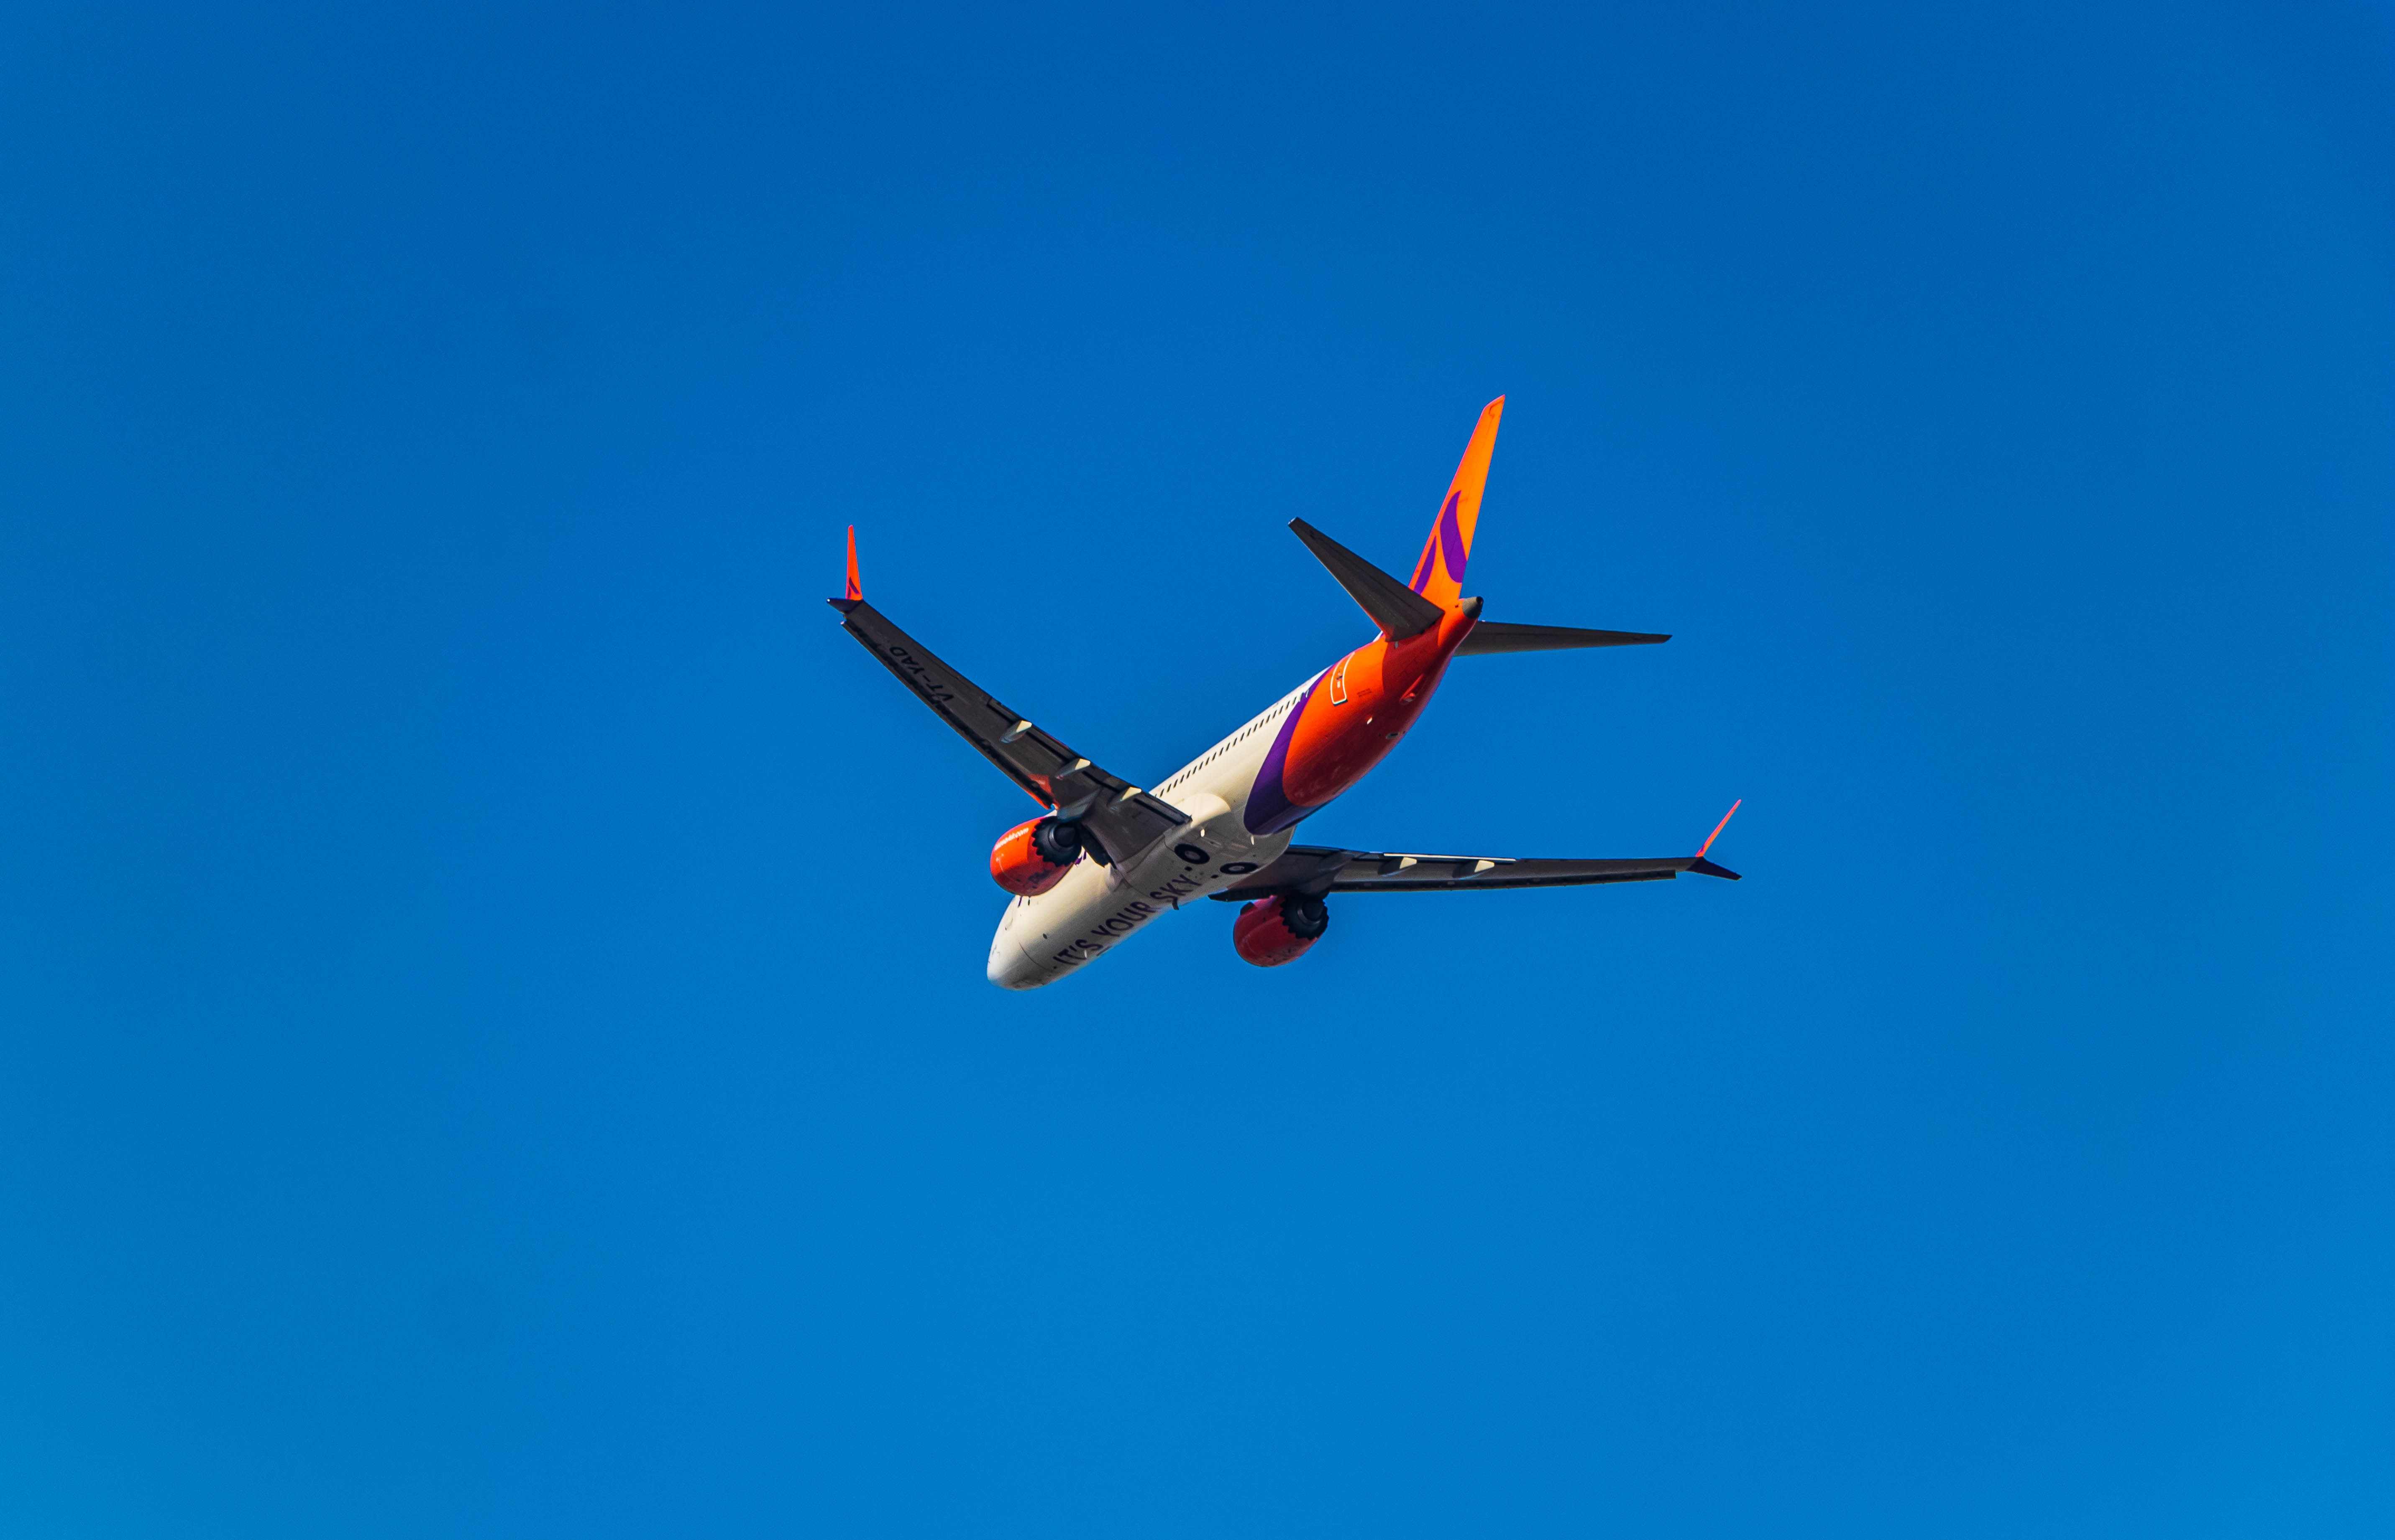
sky, aircraft, vehicle, airplane, monoplane, aerospace manufacturer, air travel, aviation, flap, Twinjet, aircraft engine, travel, wing, airliner, electric blue, service, jet aircraft, narrow body aircraft, airline, event, fin, jet engine, general aviation, propeller, aerospace engineering, wide body aircraft, flight, turbine, propeller driven aircraft, public event, aerobatics